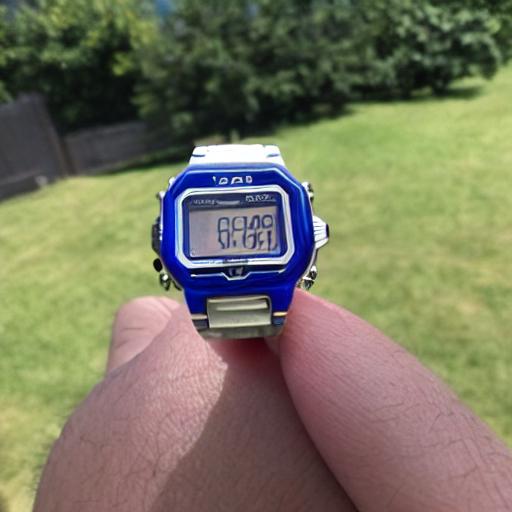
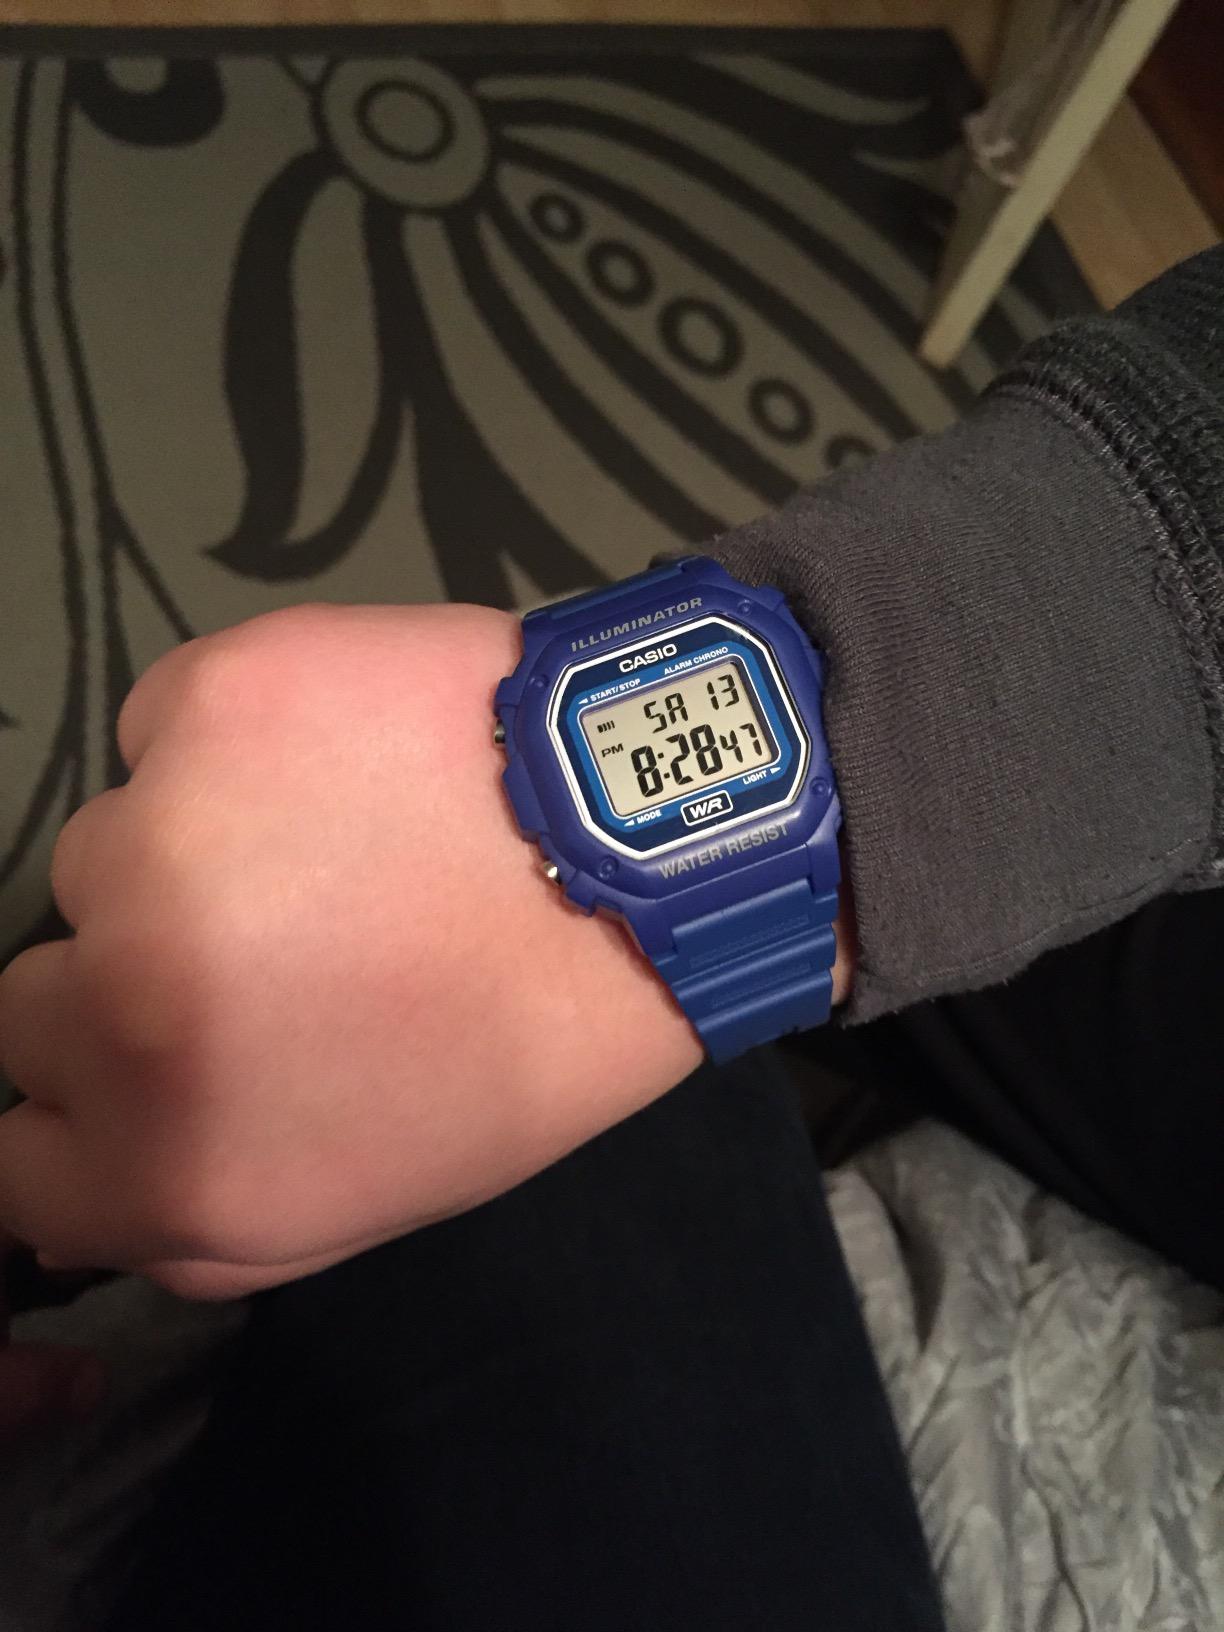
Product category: accessories_watch
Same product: no